Chlothar II

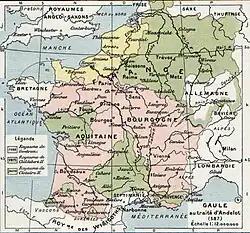
The kingdom of Chlothar at the start of his reign (yellow). By 613 he had inherited or conquered all of the coloured portions of the map.

The domain of Clothar II was located in the territorial and political framework derived from the Frankish kingdom present at 561 at the death of Clothar, son of Clovis and grandfather of Clothar II.